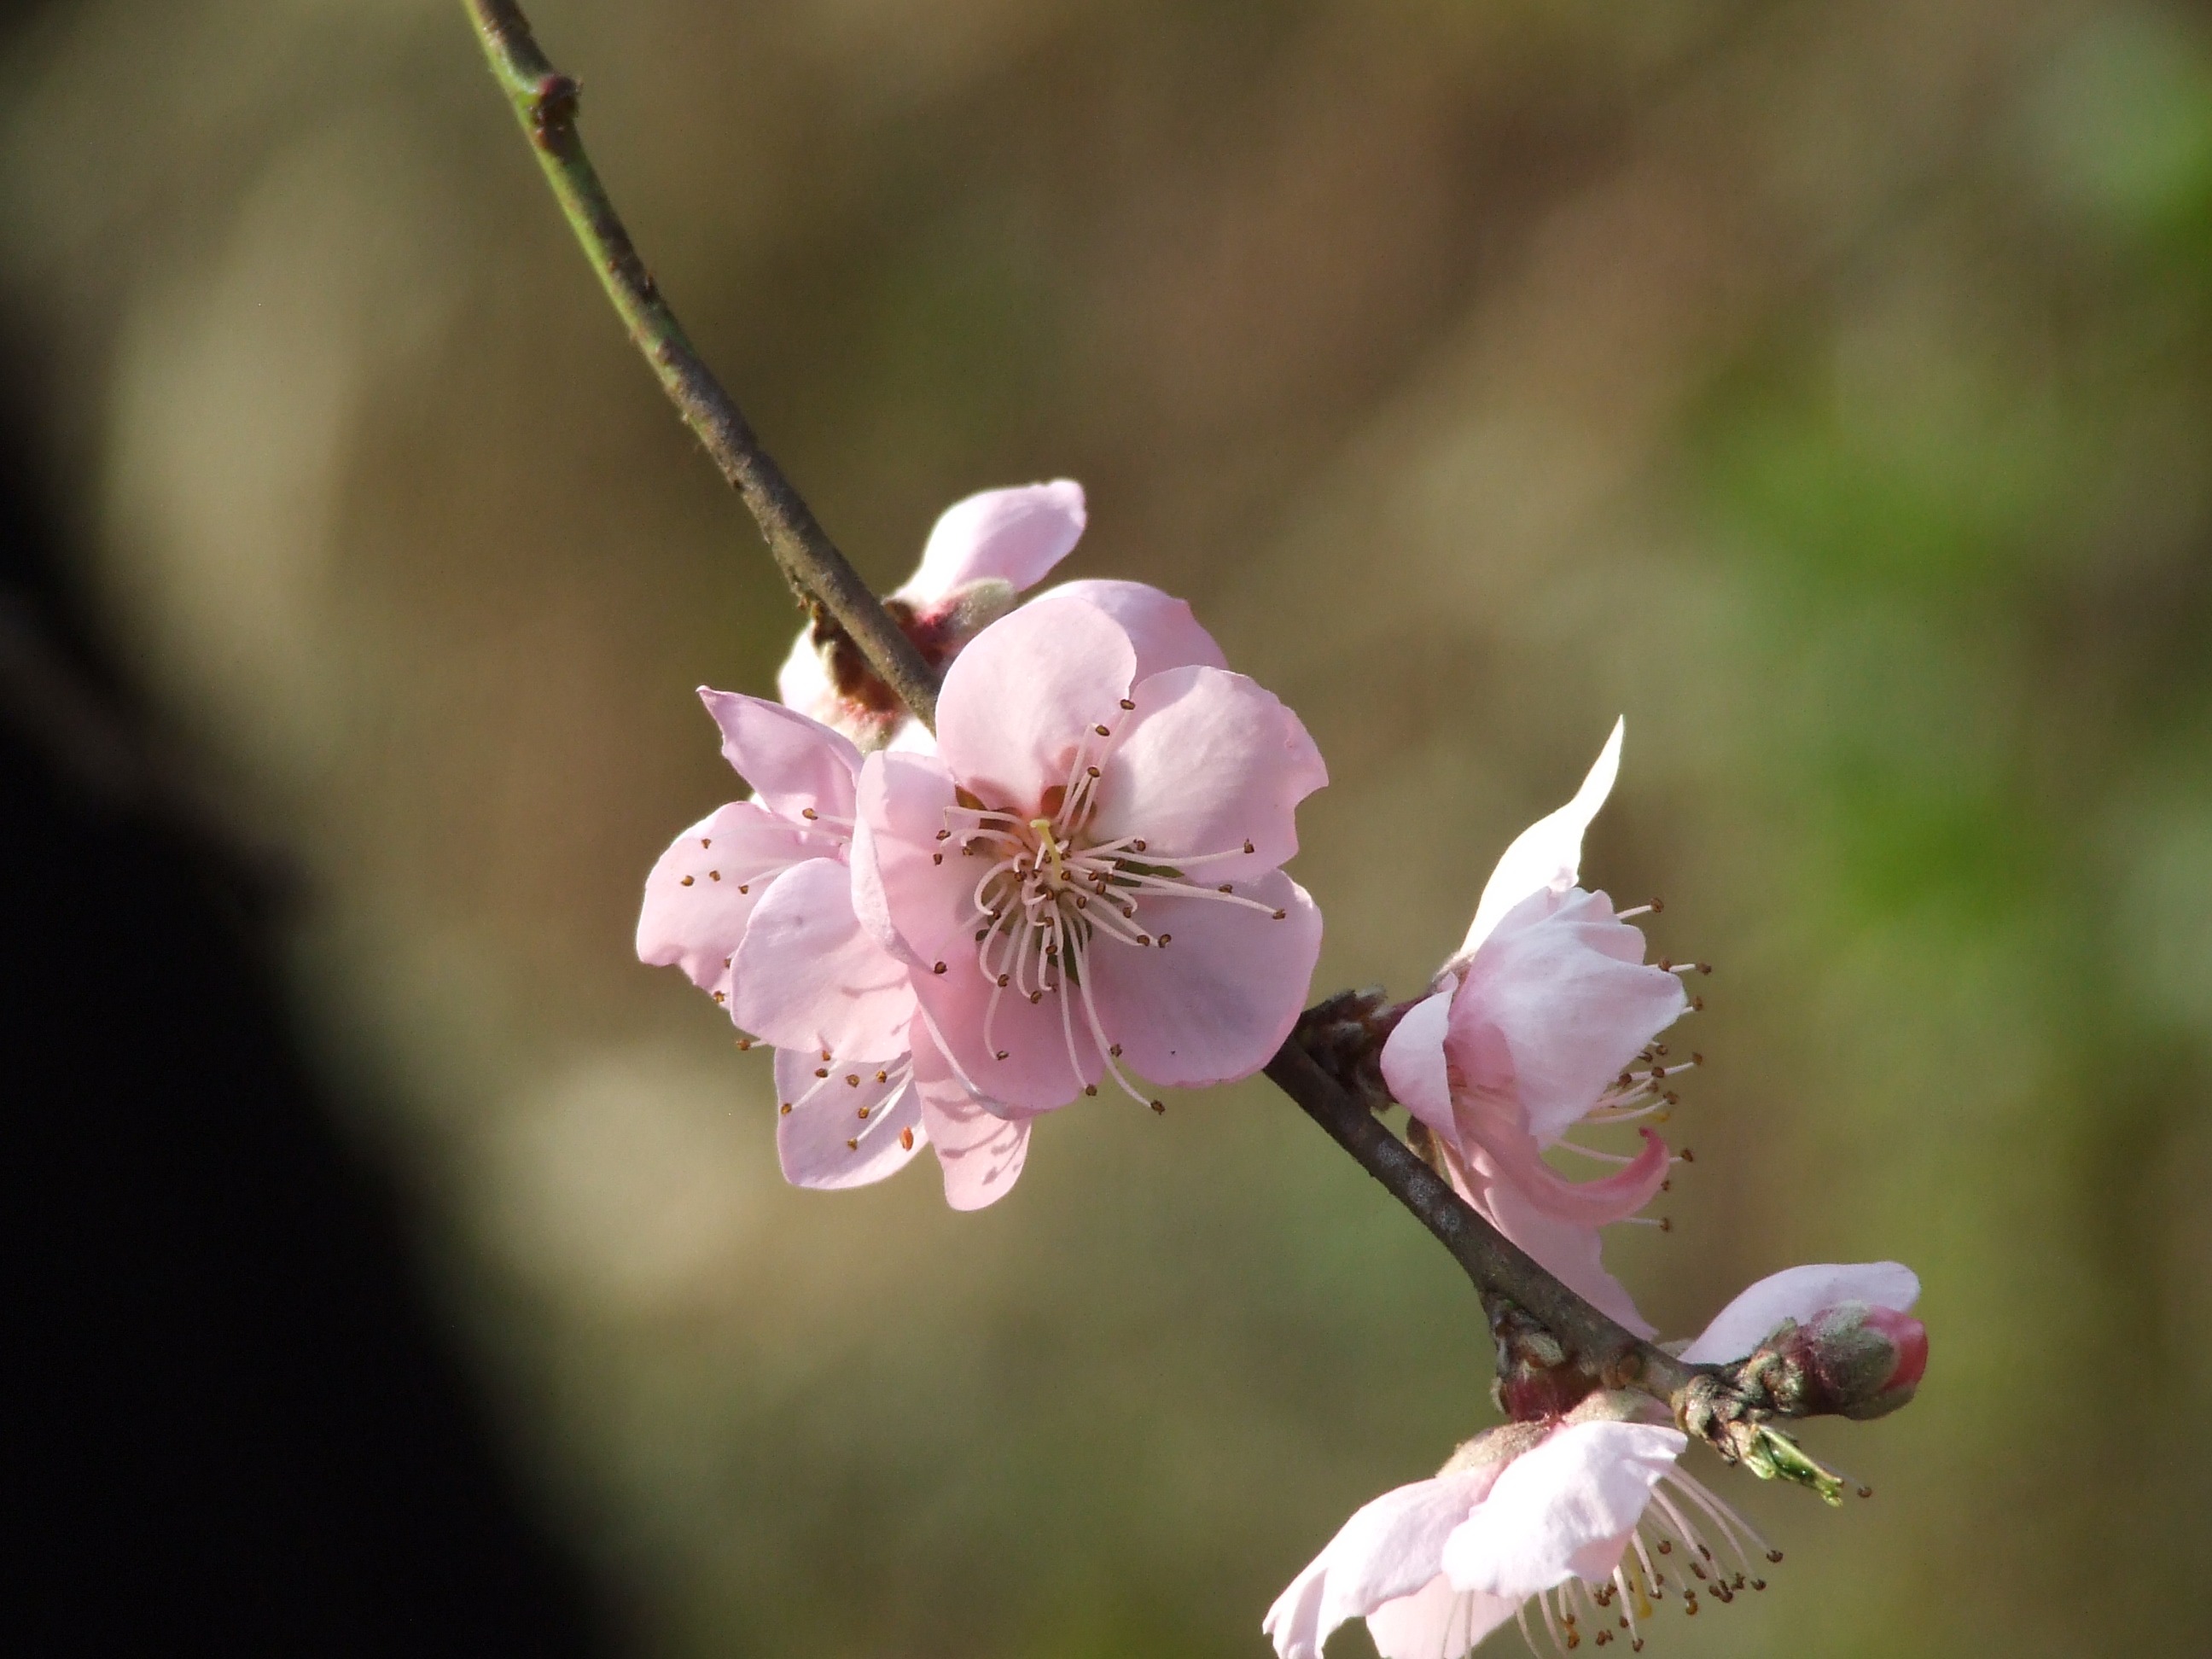
nature, branch, blossom, plant, photography, fruit, flower, petal, bloom, spring, produce, botany, pink, flora, cherry blossom, twig, wildflower, flowers, close up, shrub, peach, blossoms, bud, macro photography, flowering plant, rose family, plant stem, land plant